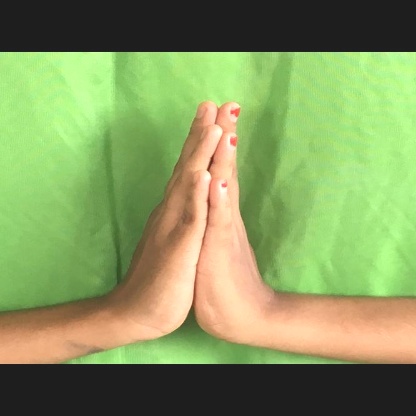
Mudra: Anjali